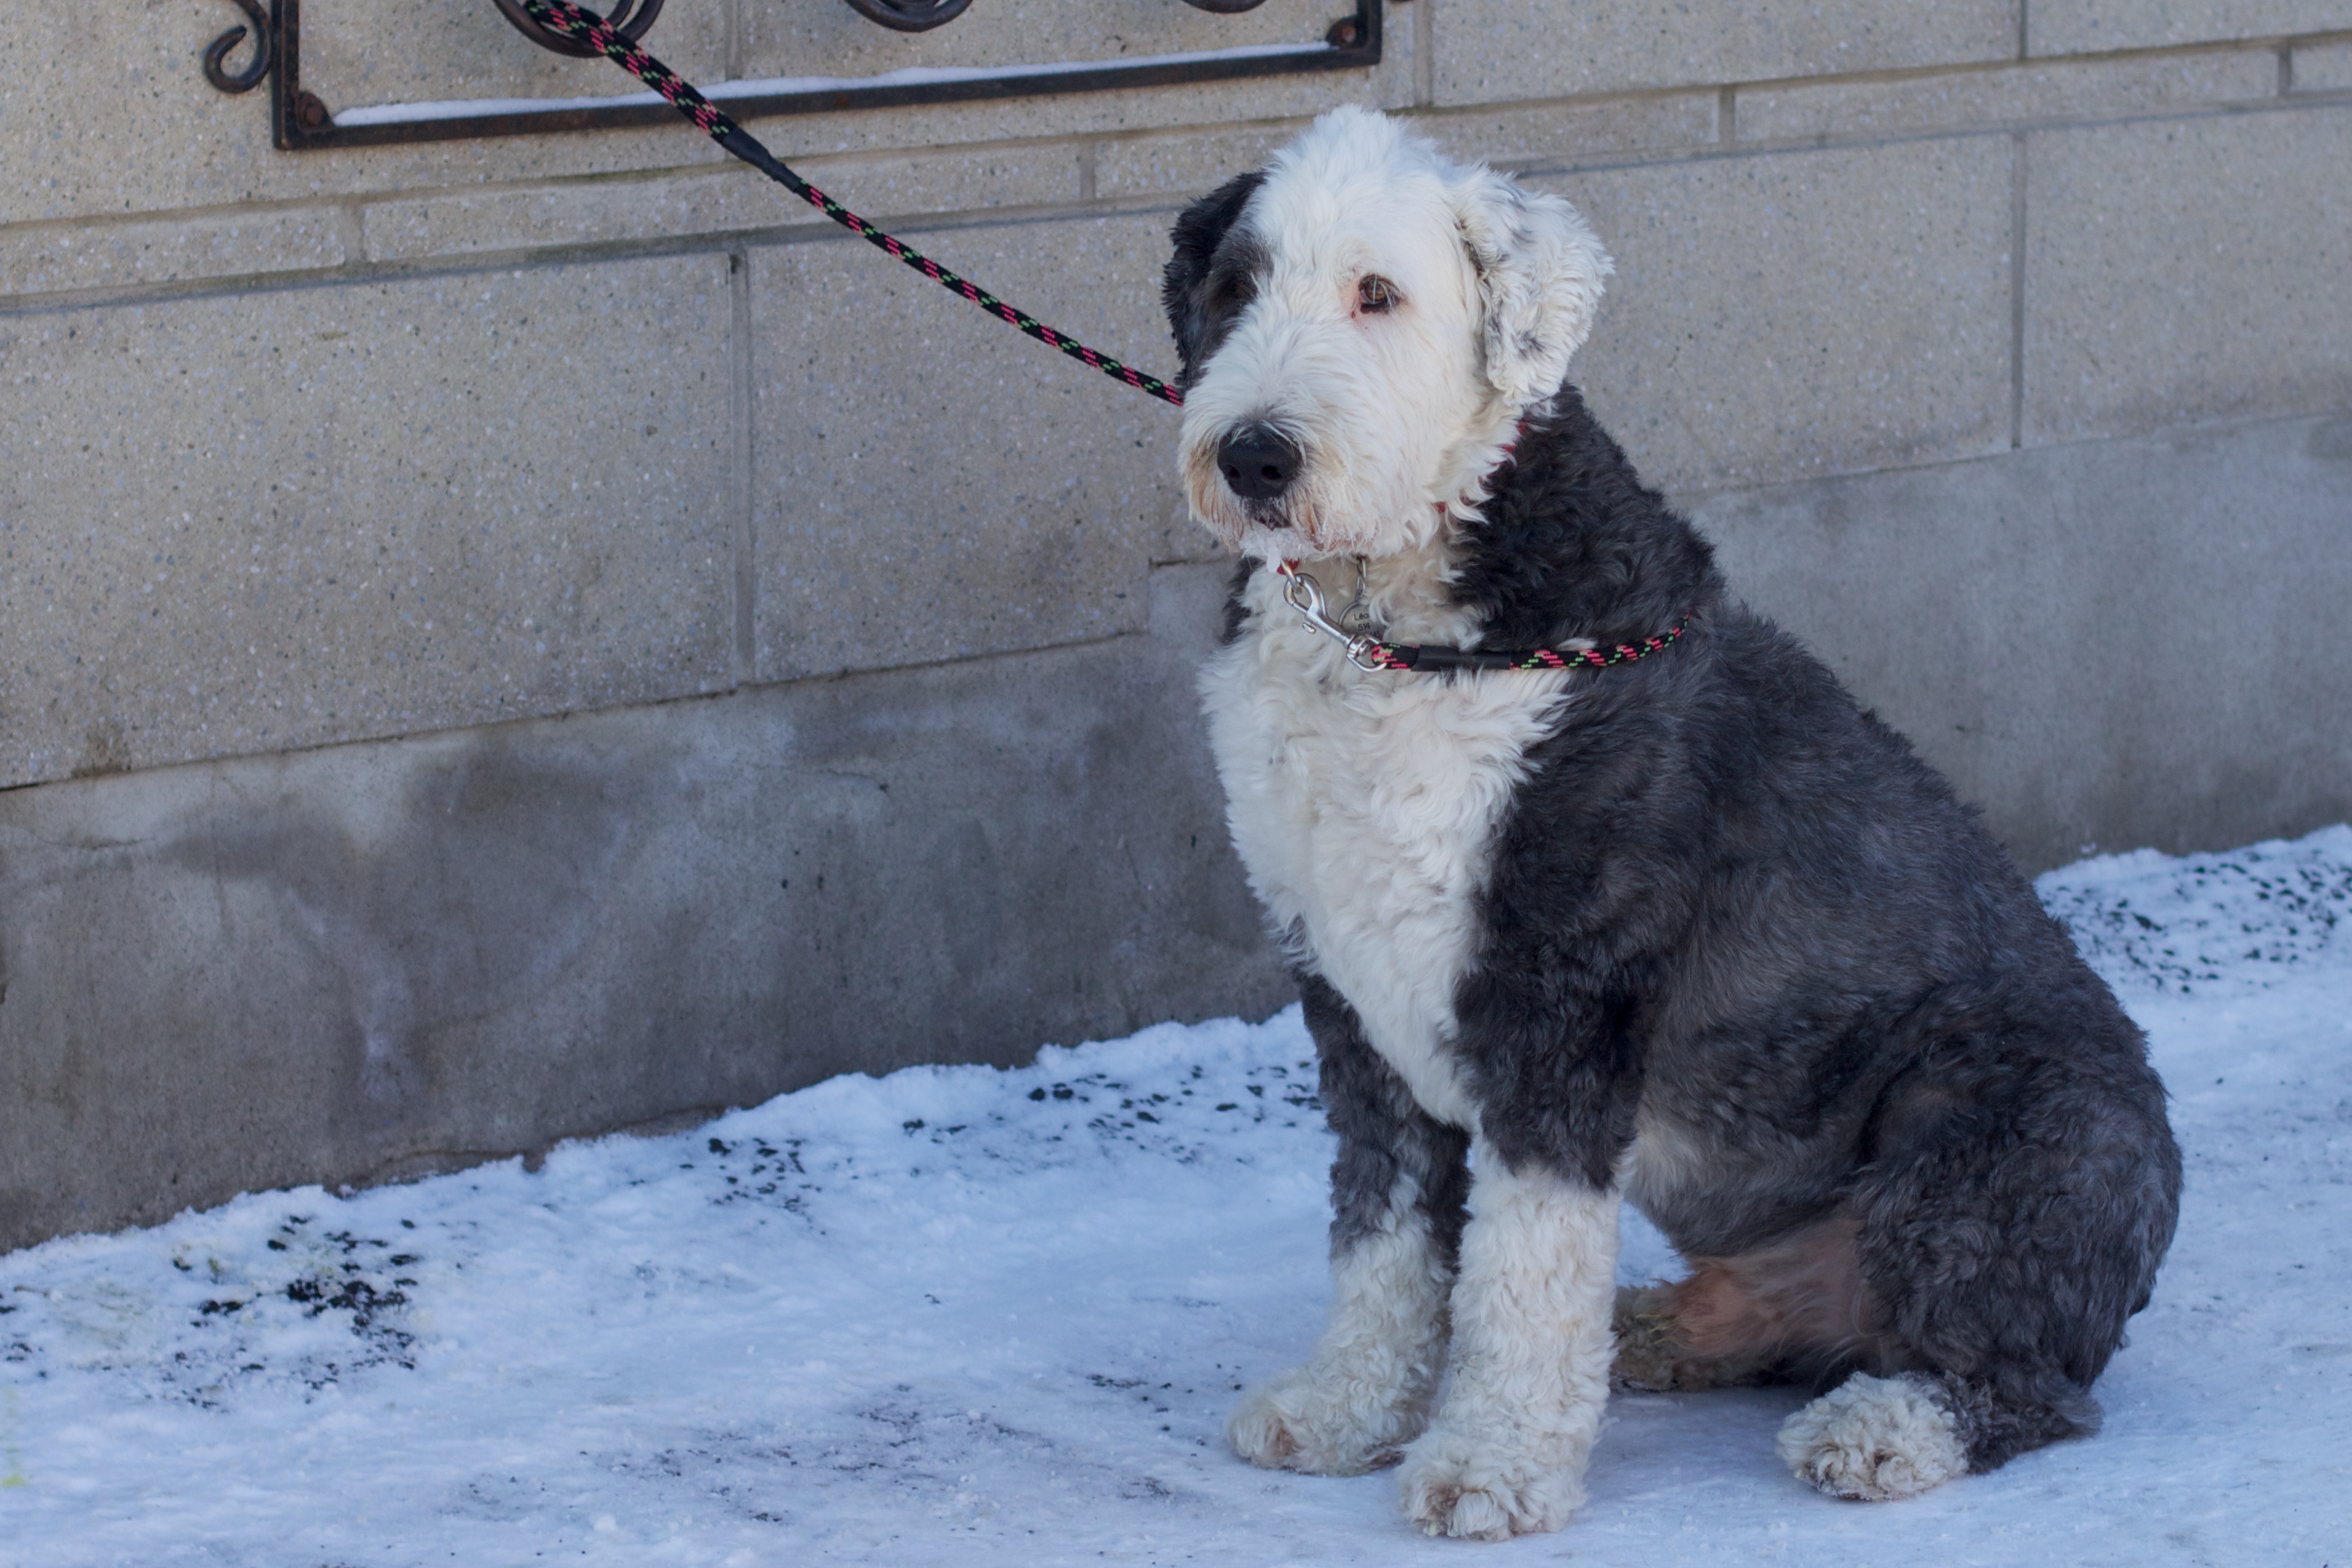
snow, dog, weather, mammal, vertebrate, street dog, dog like mammal, dog crossbreeds, old english sheepdog